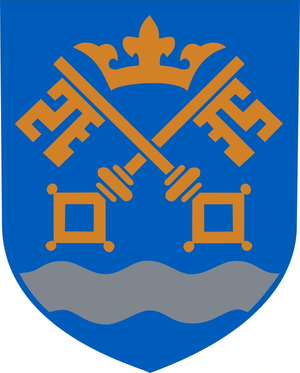
Næstved est une commune danoise de la Region Sjælland issue de la réforme communale de 2007. La population de la commune s'élèvait en 2019 à 82 991 habitants alors que sa superficie est de 681 km².